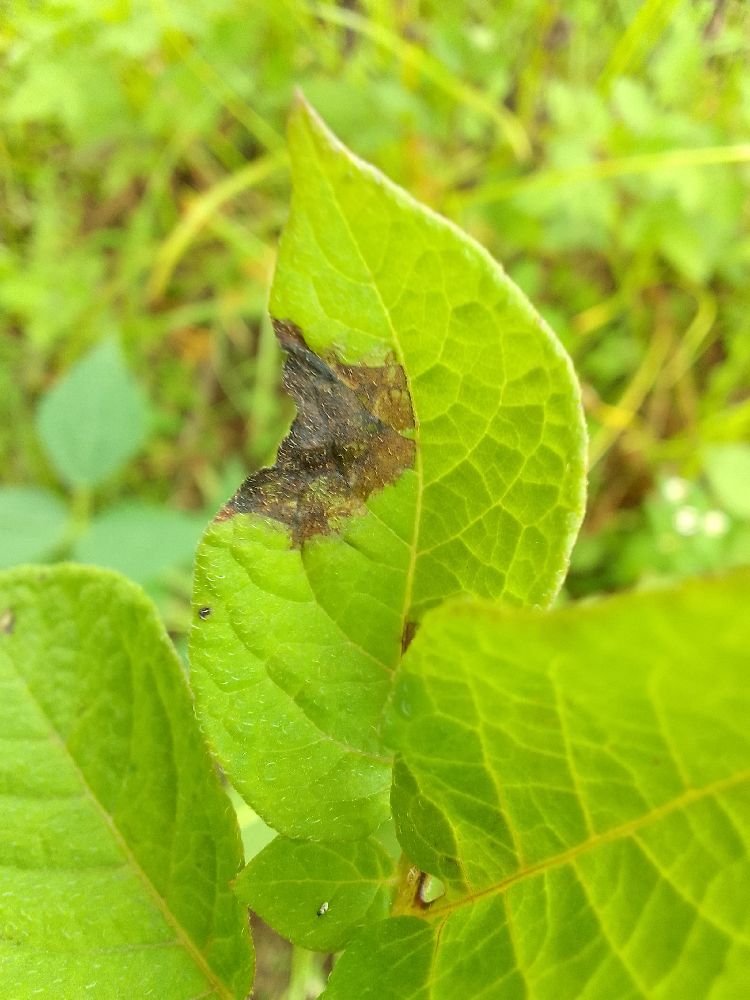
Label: Late blight